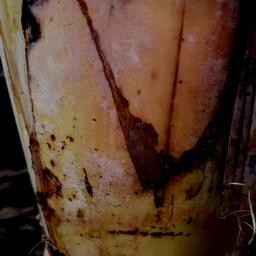
Label: PSEUDOSTEM WEEVIL